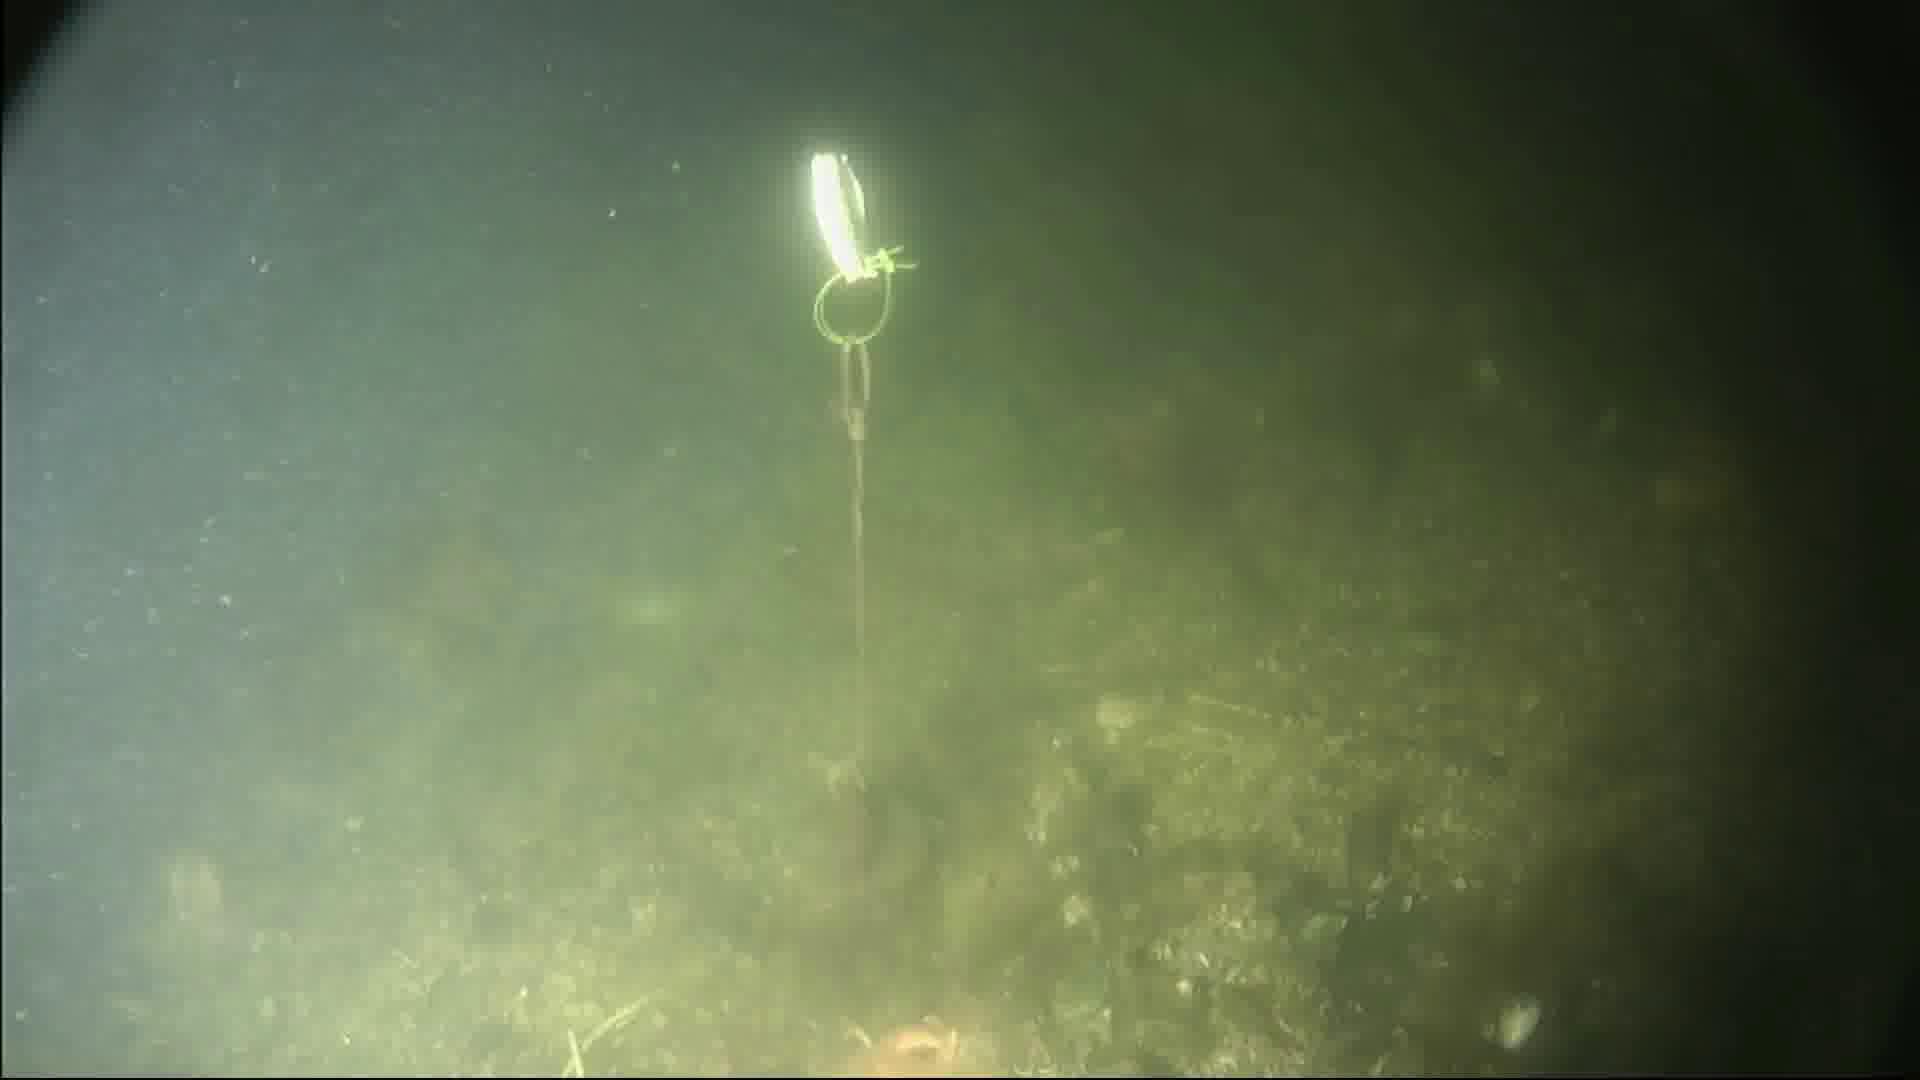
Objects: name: starfish
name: crab